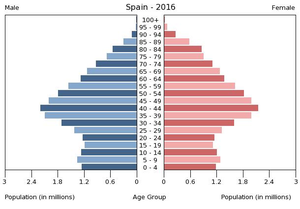
L'Espagne compte 46 600 949 habitants au 1ᵉʳ janvier 2015 contre 47 059 533 au 1ᵉʳ janvier 2013, selon les chiffres de l'Institut national de la statistique espagnol. La population a baissé pour la troisième année consécutive.